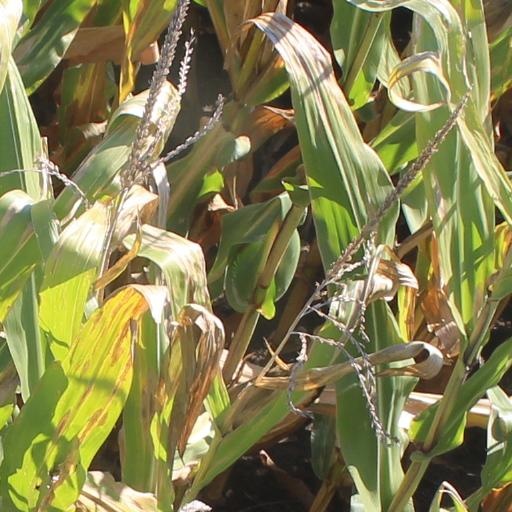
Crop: maize; corn